Blockupy movement

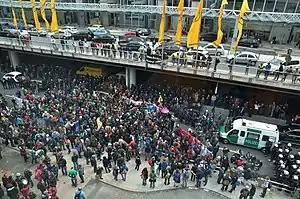
A Blockupy protest at Frankfurt Airport in 2013

Blockupy is a movement protesting against austerity. The Blockupy alliance includes trade unions and Germany's "Linkspartei".